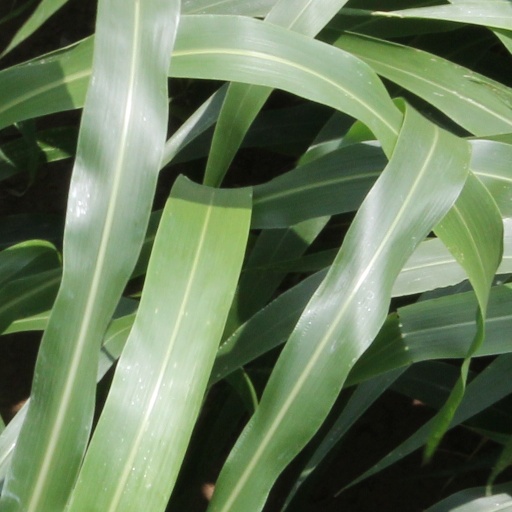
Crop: sorghum